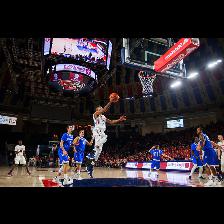
Label: Human